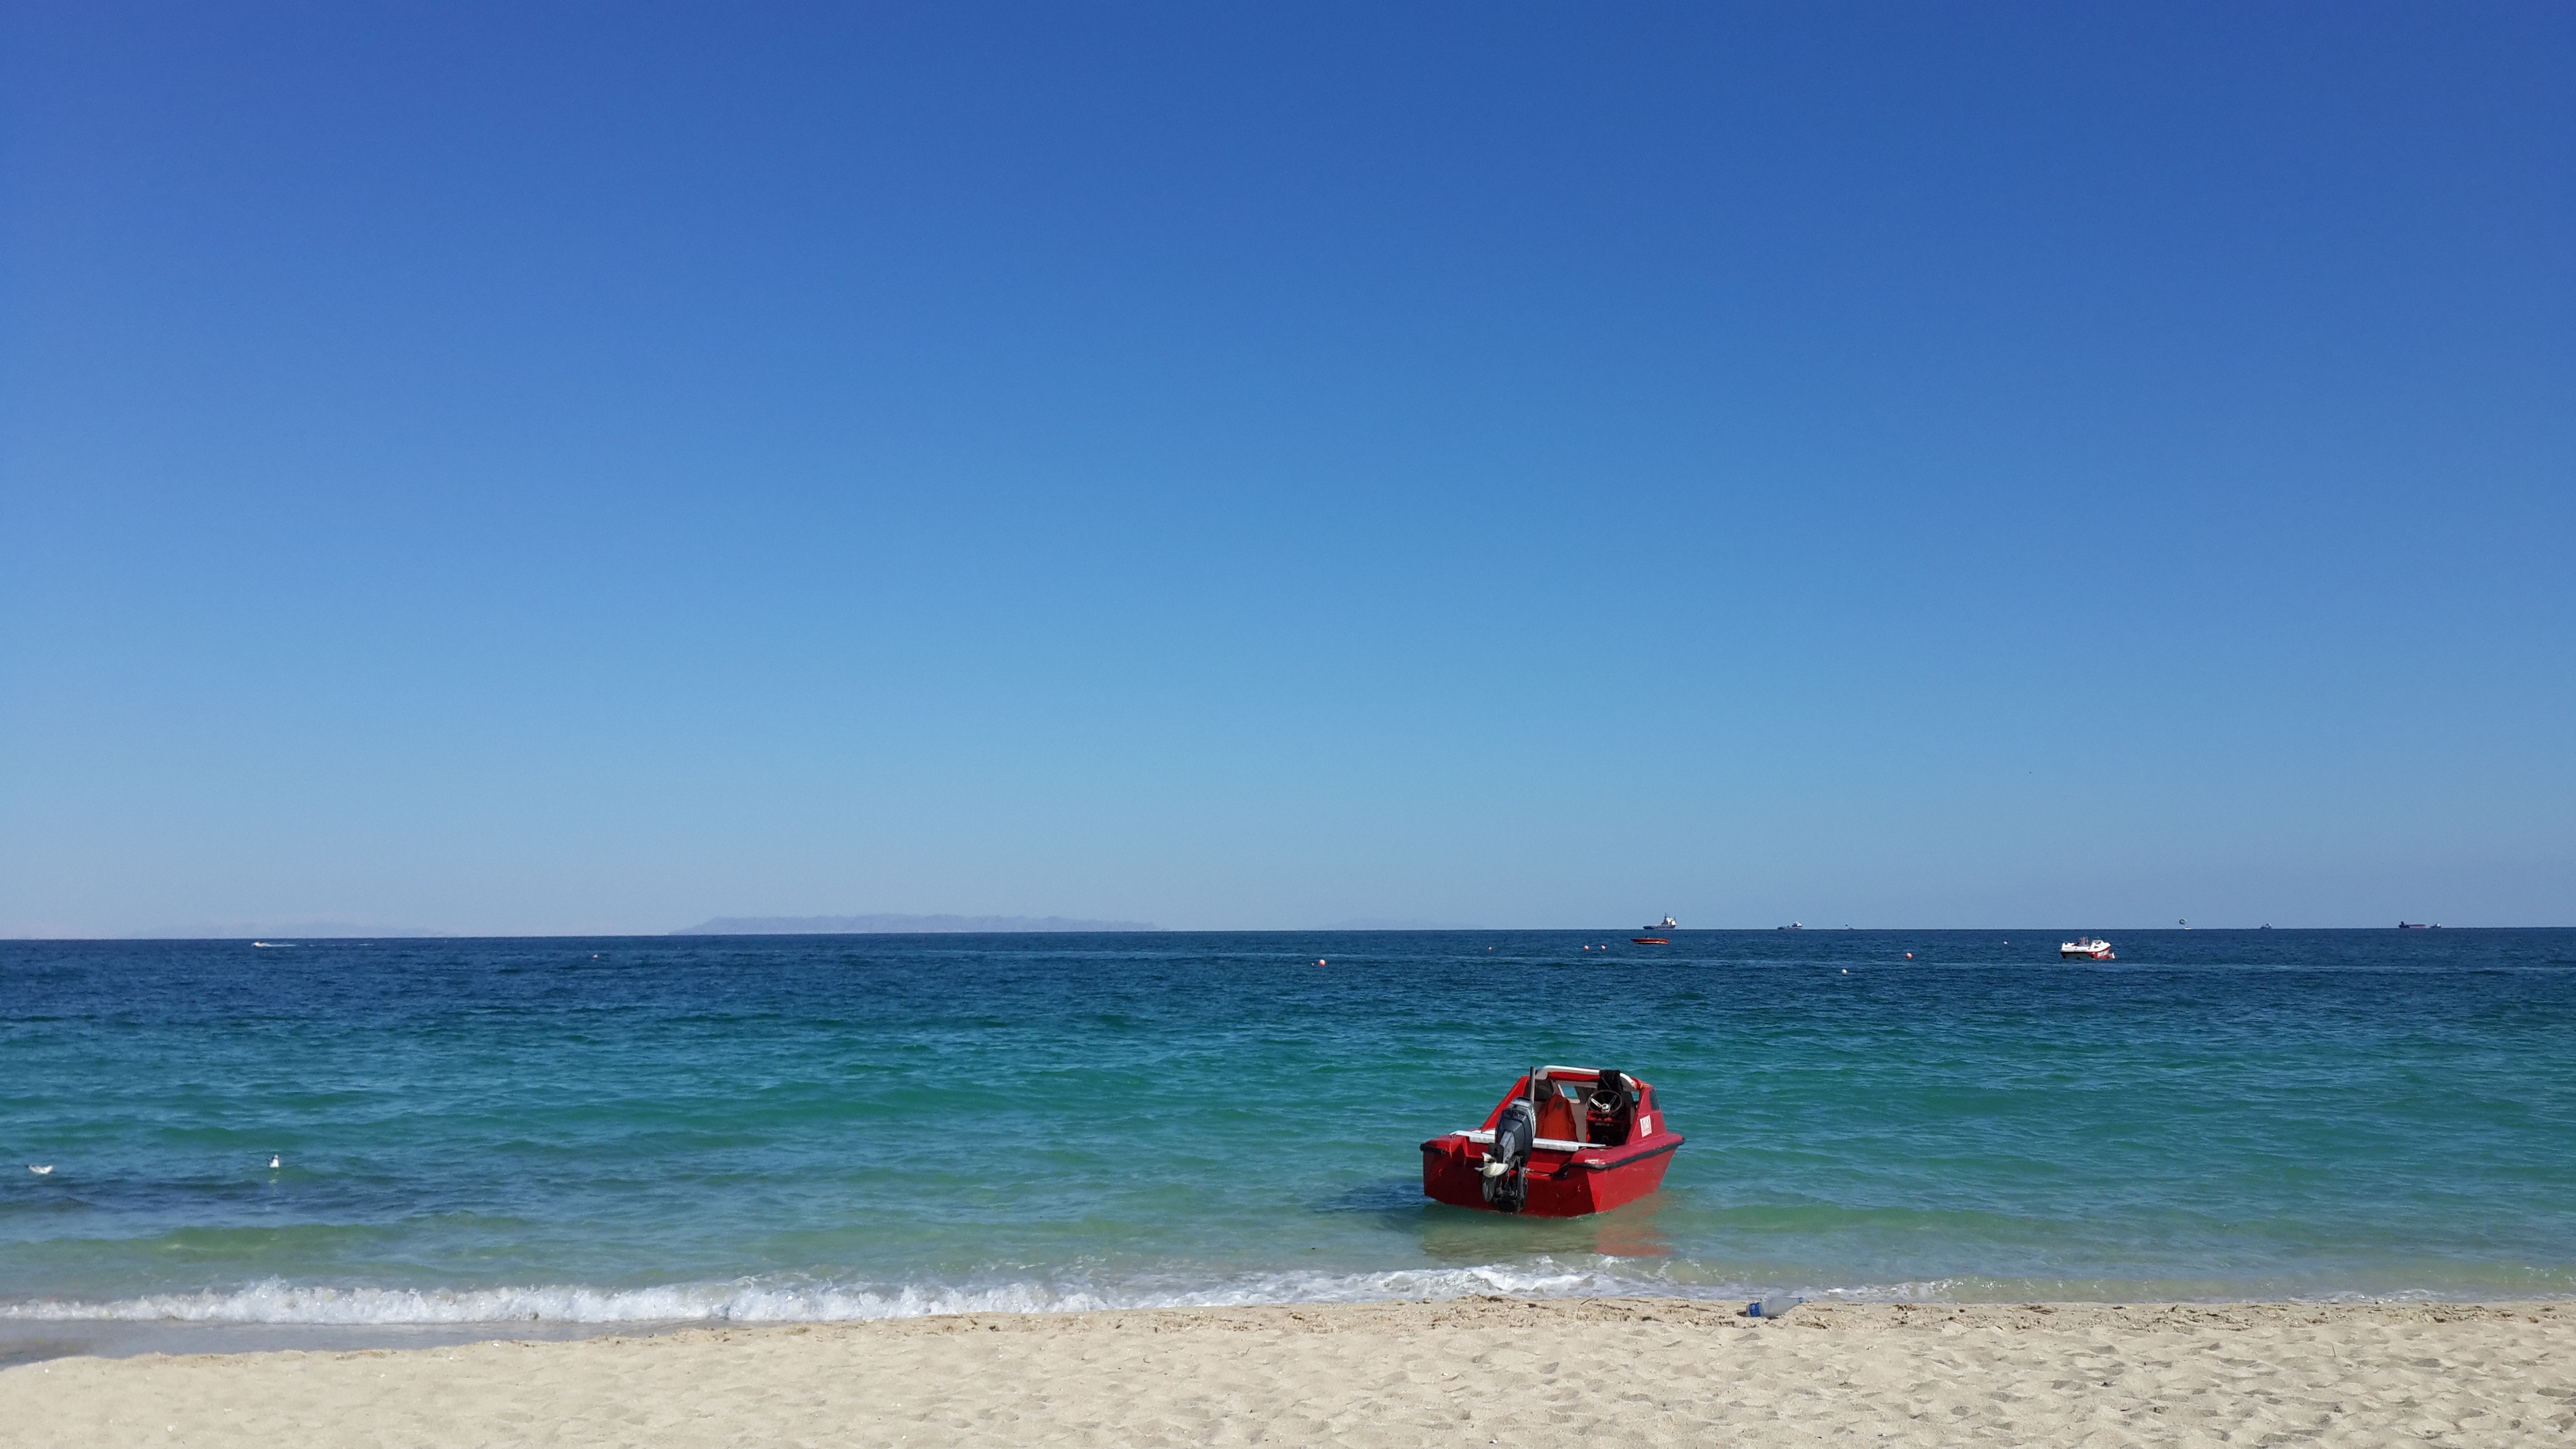
beach, sea, coast, sand, ocean, horizon, shore, wave, vacation, vehicle, bay, body of water, iran, cape, wind wave, kish